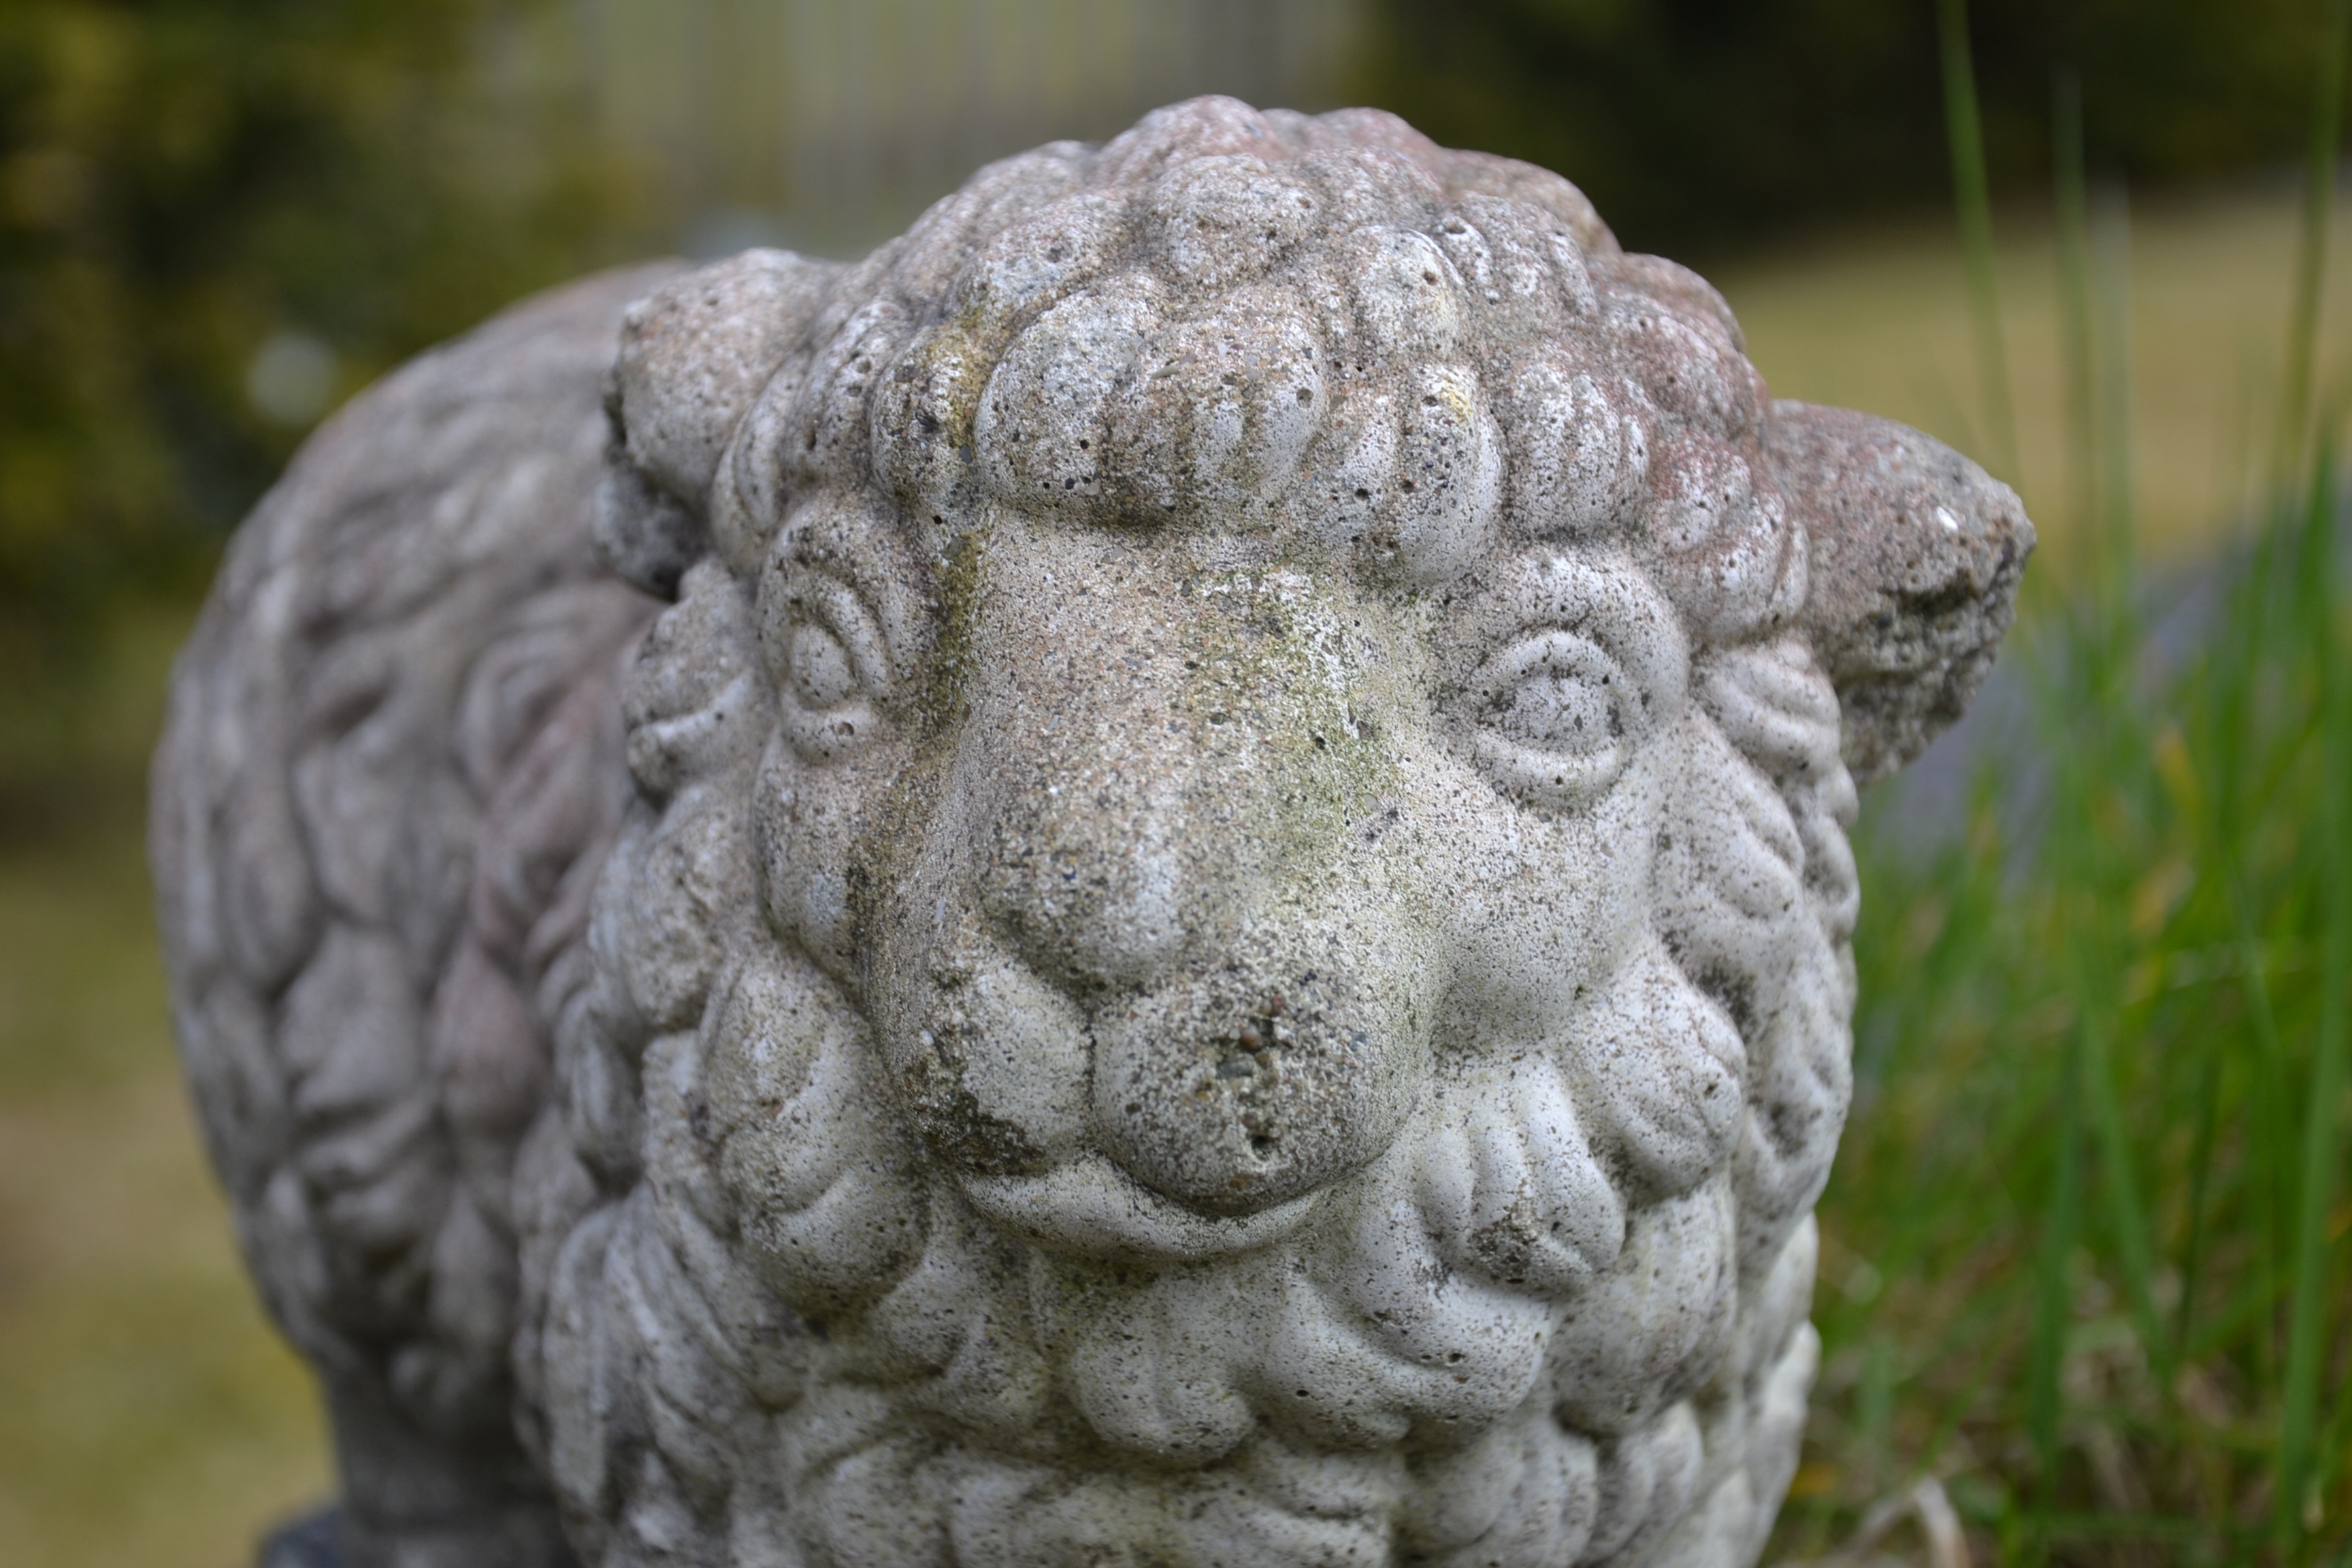
stone carving, sculpture, statue, carving, art, monument, close up, sheep, rock, sheeps, gargoyle, ancient history